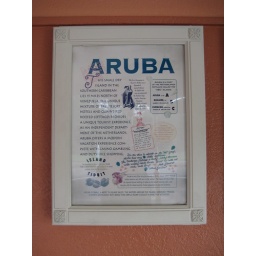
One of the signs in the bus stop about the country Aruba. Our little village we stayed in in our resort was named Aruba.